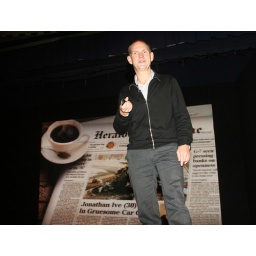
Jeroen van Erp / Fabrique / with newspaper saying &amp;quot;Jonathan Ive dies in gruesome car crash&amp;quot;